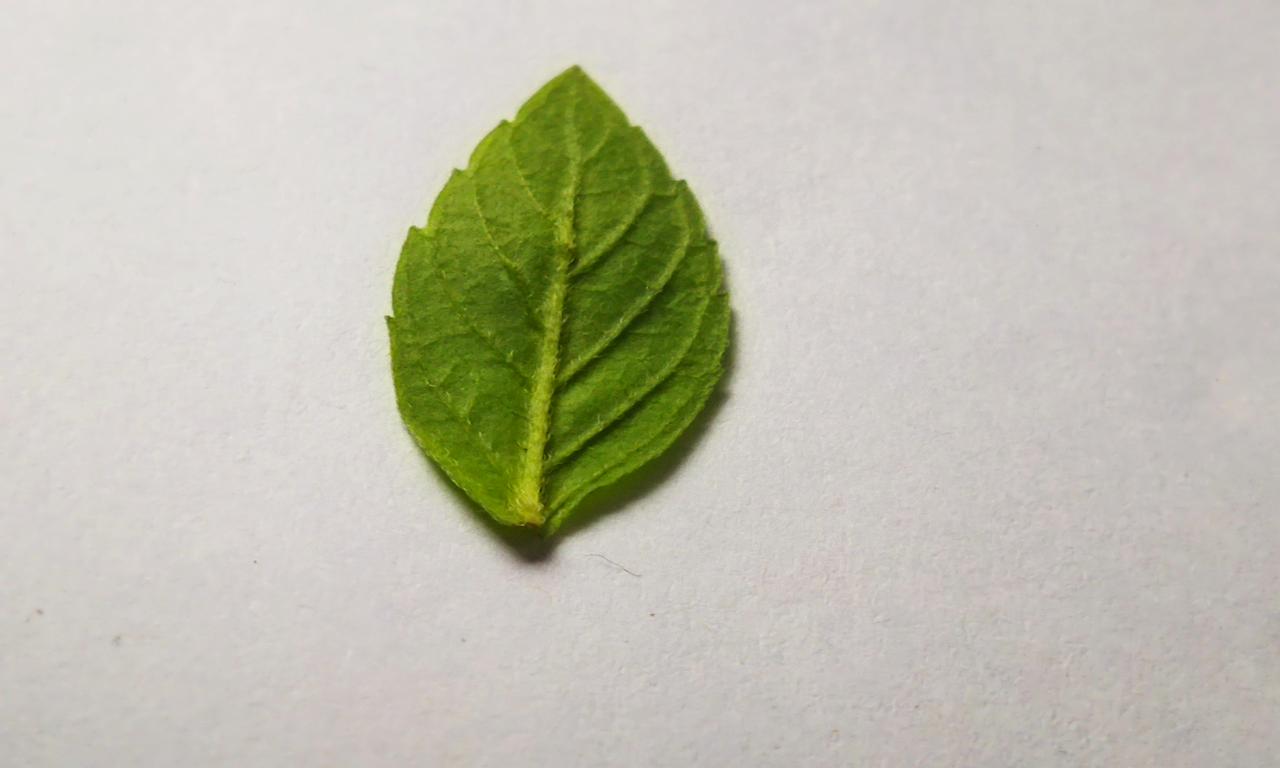
Label: Fresh